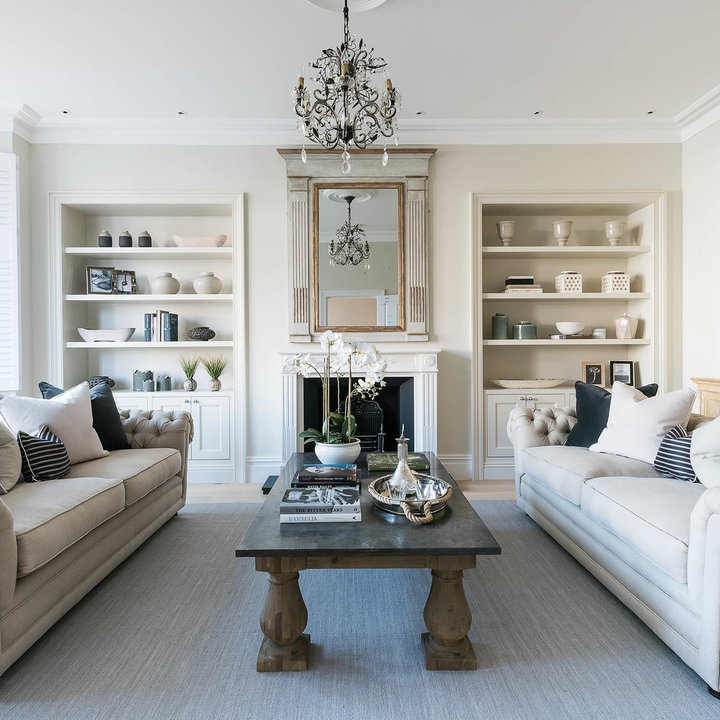
Style: Classic